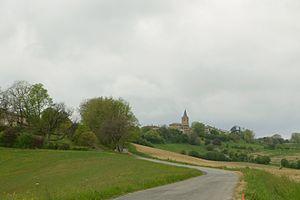
Vue générale de Labéjan
Labéjan est une commune française située dans le département du Gers en région Occitanie.